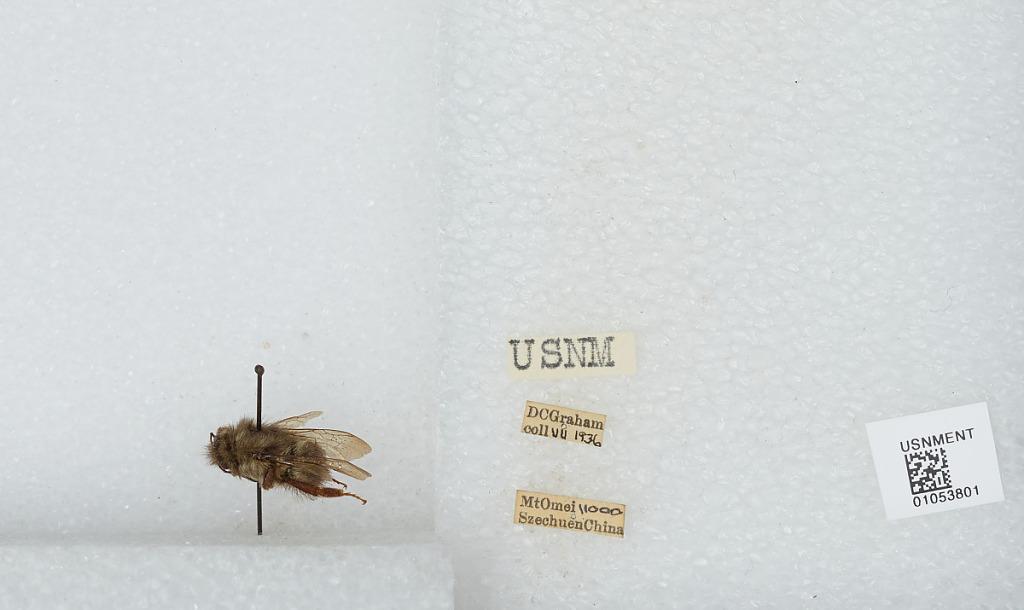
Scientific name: Bombus sp.
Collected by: D. Graham
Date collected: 1936-7-
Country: China
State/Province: Sichuan
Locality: Mt. Emei